Chayote

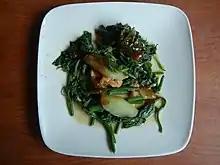
A Filipino side dish with diced chayote and chayote tops

Chayote is widely used in Southeast Asia. In the Philippines, the plant is generally known as in Filipino (also , , , , , etc. in other Philippine languages, all derived from Spanish or ). It is grown mostly in mountainous parts of the country such as Benguet and parts of Cordillera Administrative Region. Chayote is used in many kinds of dishes such as soup (such as sinigang and tinola, often as a substitute for upo squash), stir-fried vegetables and chop suey. It was among the numerous vegetables, grains, and fruits introduced into the country directly from Mexico via the Manila galleon trade.